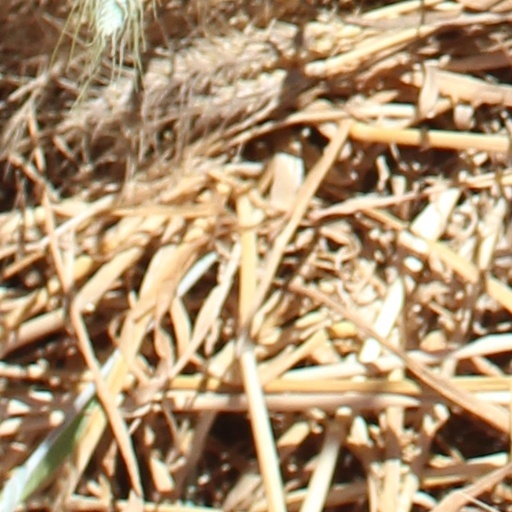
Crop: wheat